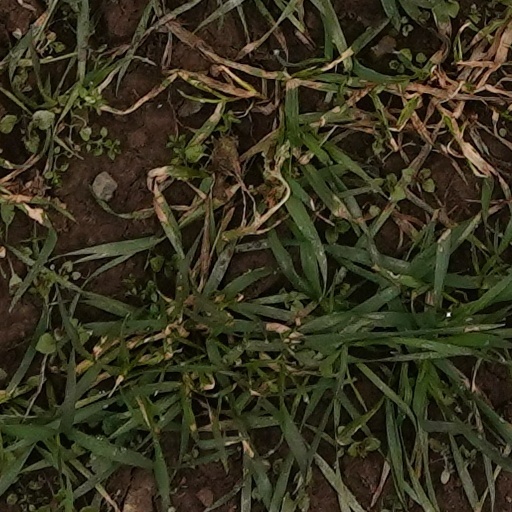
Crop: wheat